Answer in natural language. Which point is closer to the camera taking this photo, point A  or point B? Choose between the following options: B or A
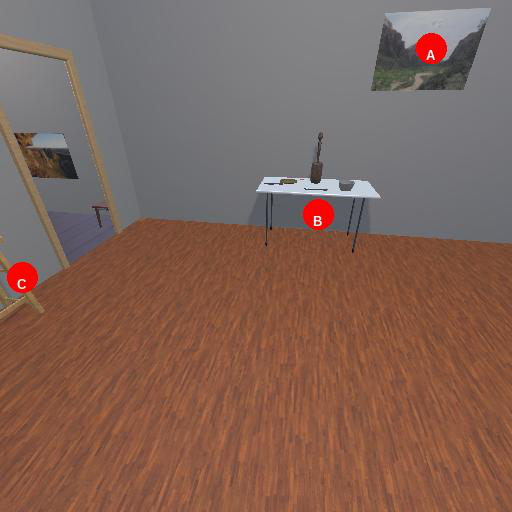
<answer>B</answer>